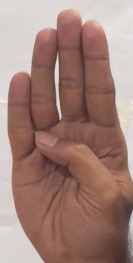
ASL sign: B